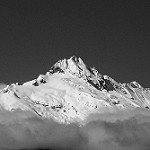
Label: B & W